Bernart de Venzac

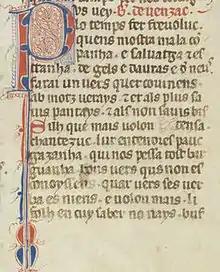
Bernart de Venzac "Pus vey lo temps fer, frevoluc" BNF Français ms.856 f.258r

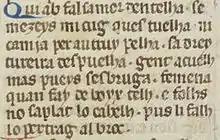
Bernart de Venzac "Qui ab fals'amor dentelha" BNF ms.856 f.259v

Bernart de Venzac (fl. 1180–1210) was an obscure troubadour from Venzac near Rodez in the Rouergue. He wrote in the Marcabrunian style, leaving behind five moralising pieces (two "cansos" and three "sirventes") and one religious "alba". Two of his works were confused by copyists with those of Marcabru in some manuscripts.